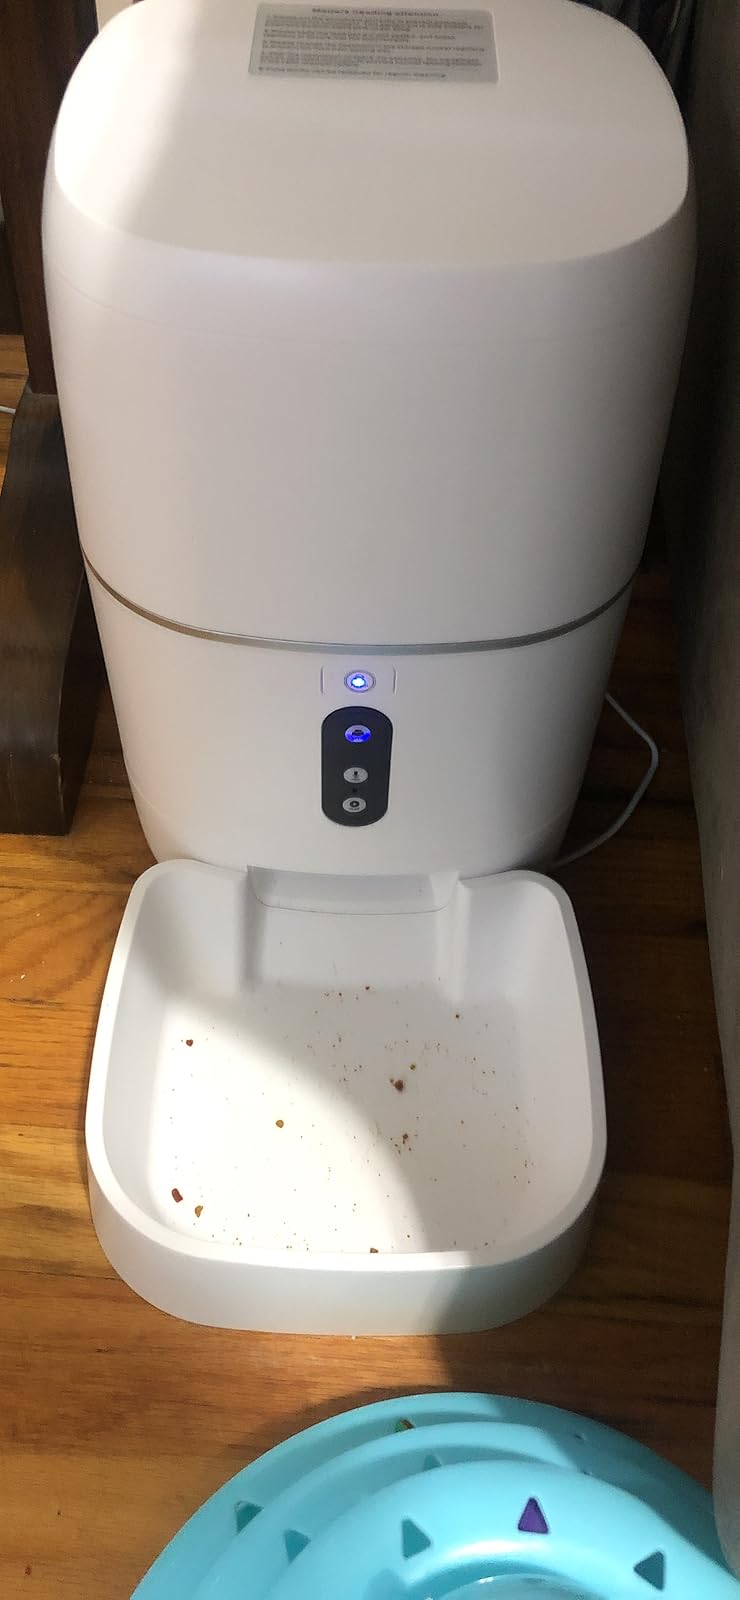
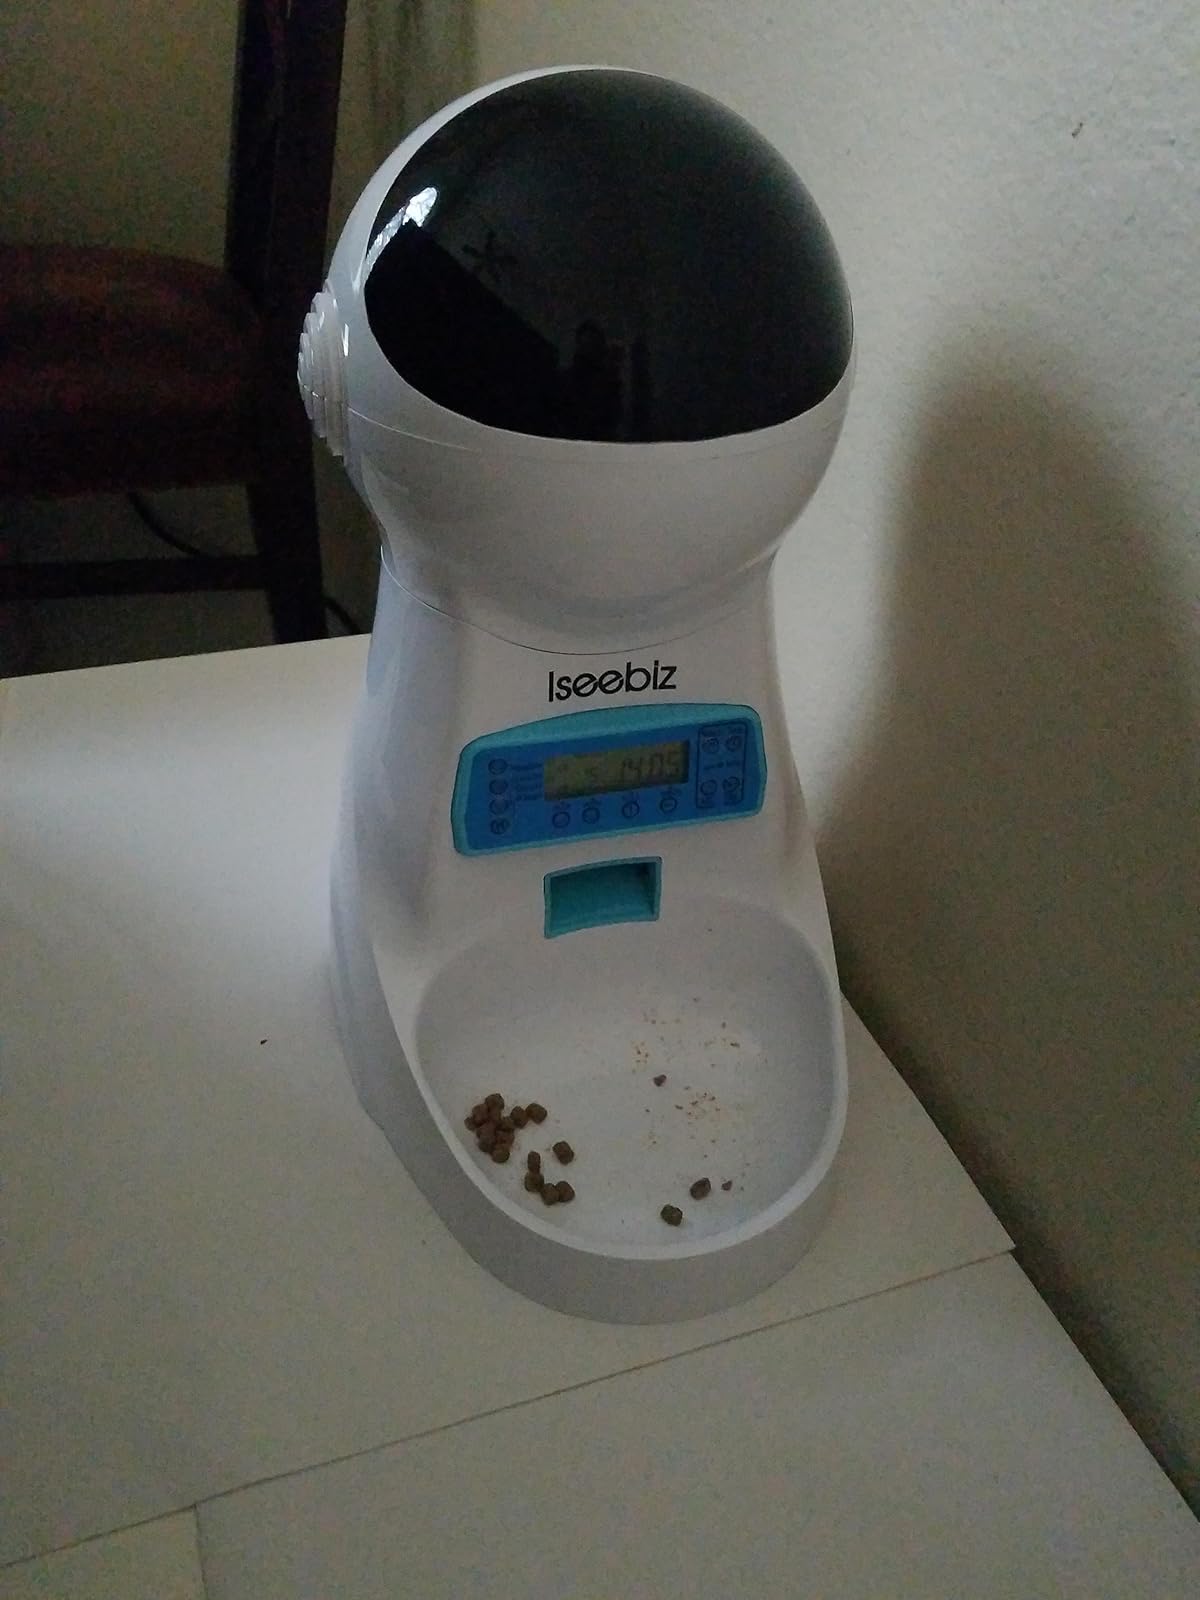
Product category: items_feeder
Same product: no